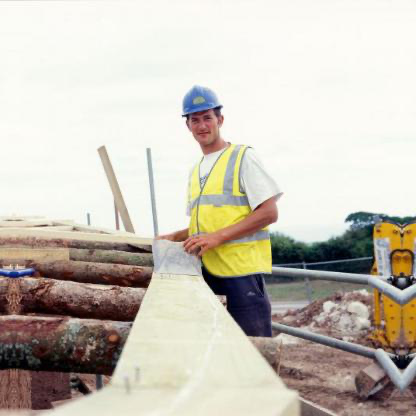
Objects in the image:
label: helmet